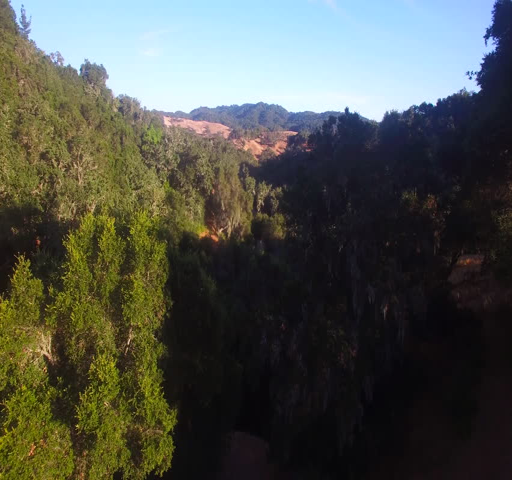
2010s : aerial footage of the rolling hills , oak trees and farms of region